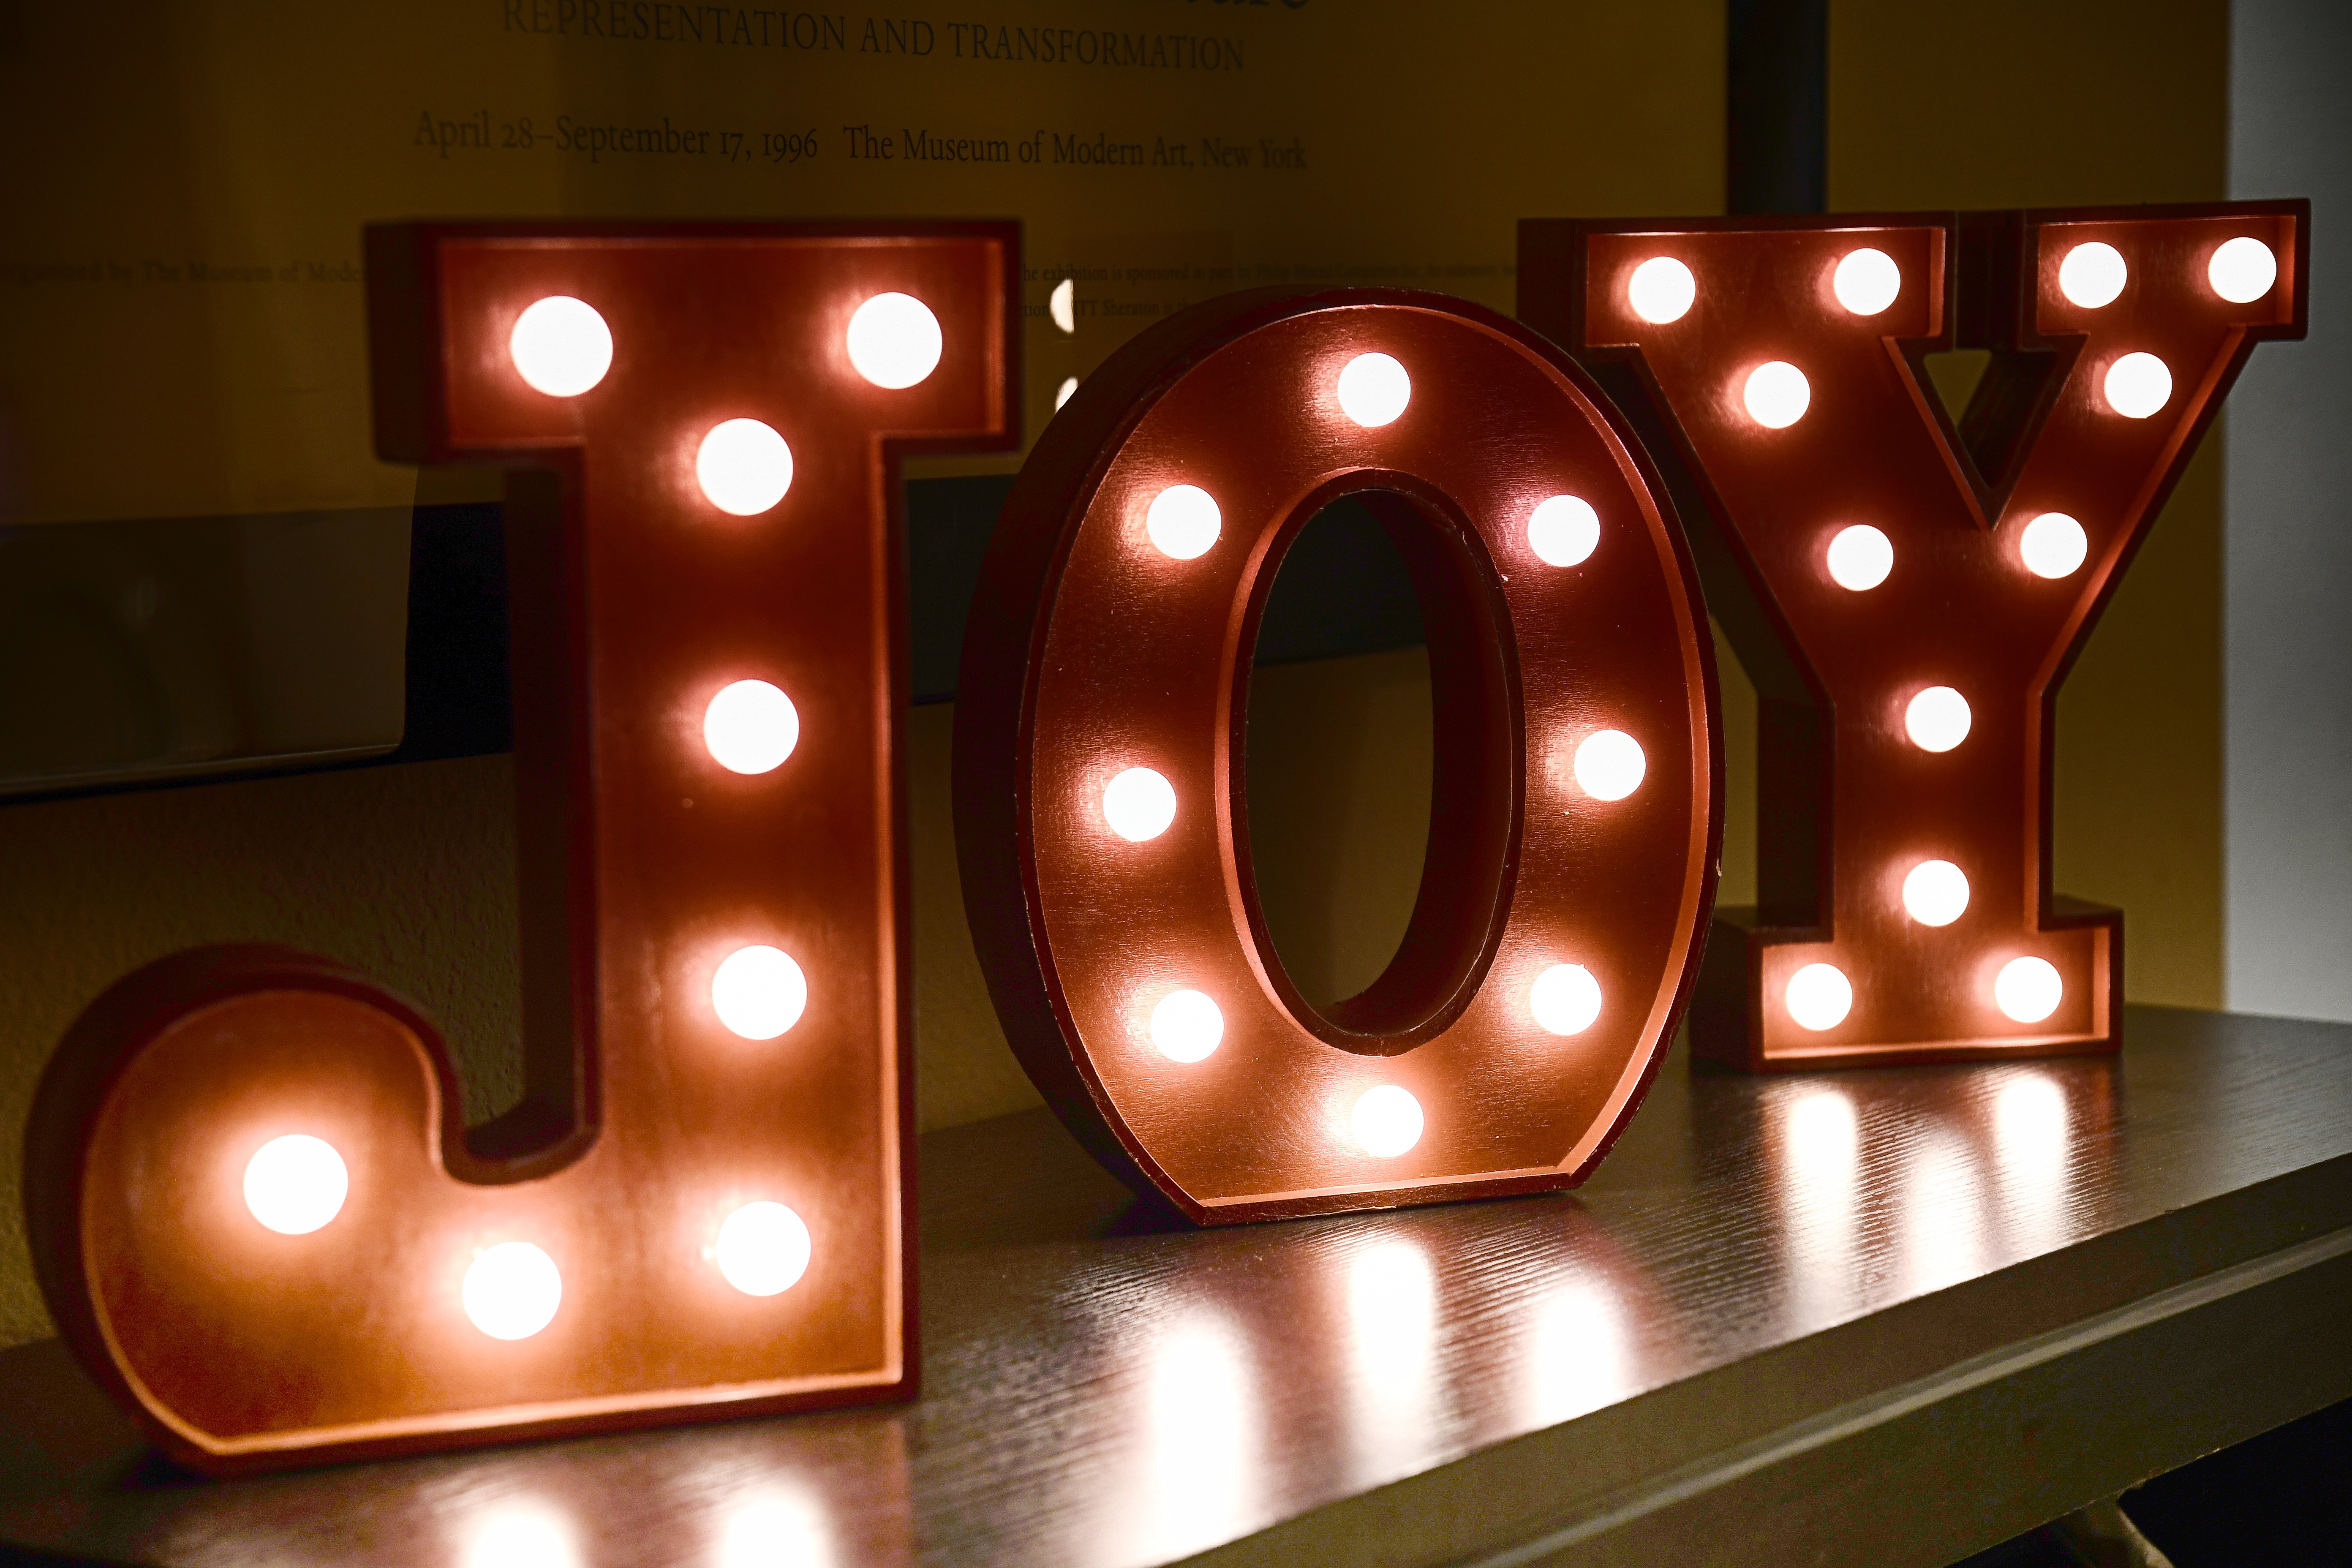
light, number, holiday, lamp, signage, christmas, lighting, decor, neon sign, font, art, design, joy, letters, shape, display device